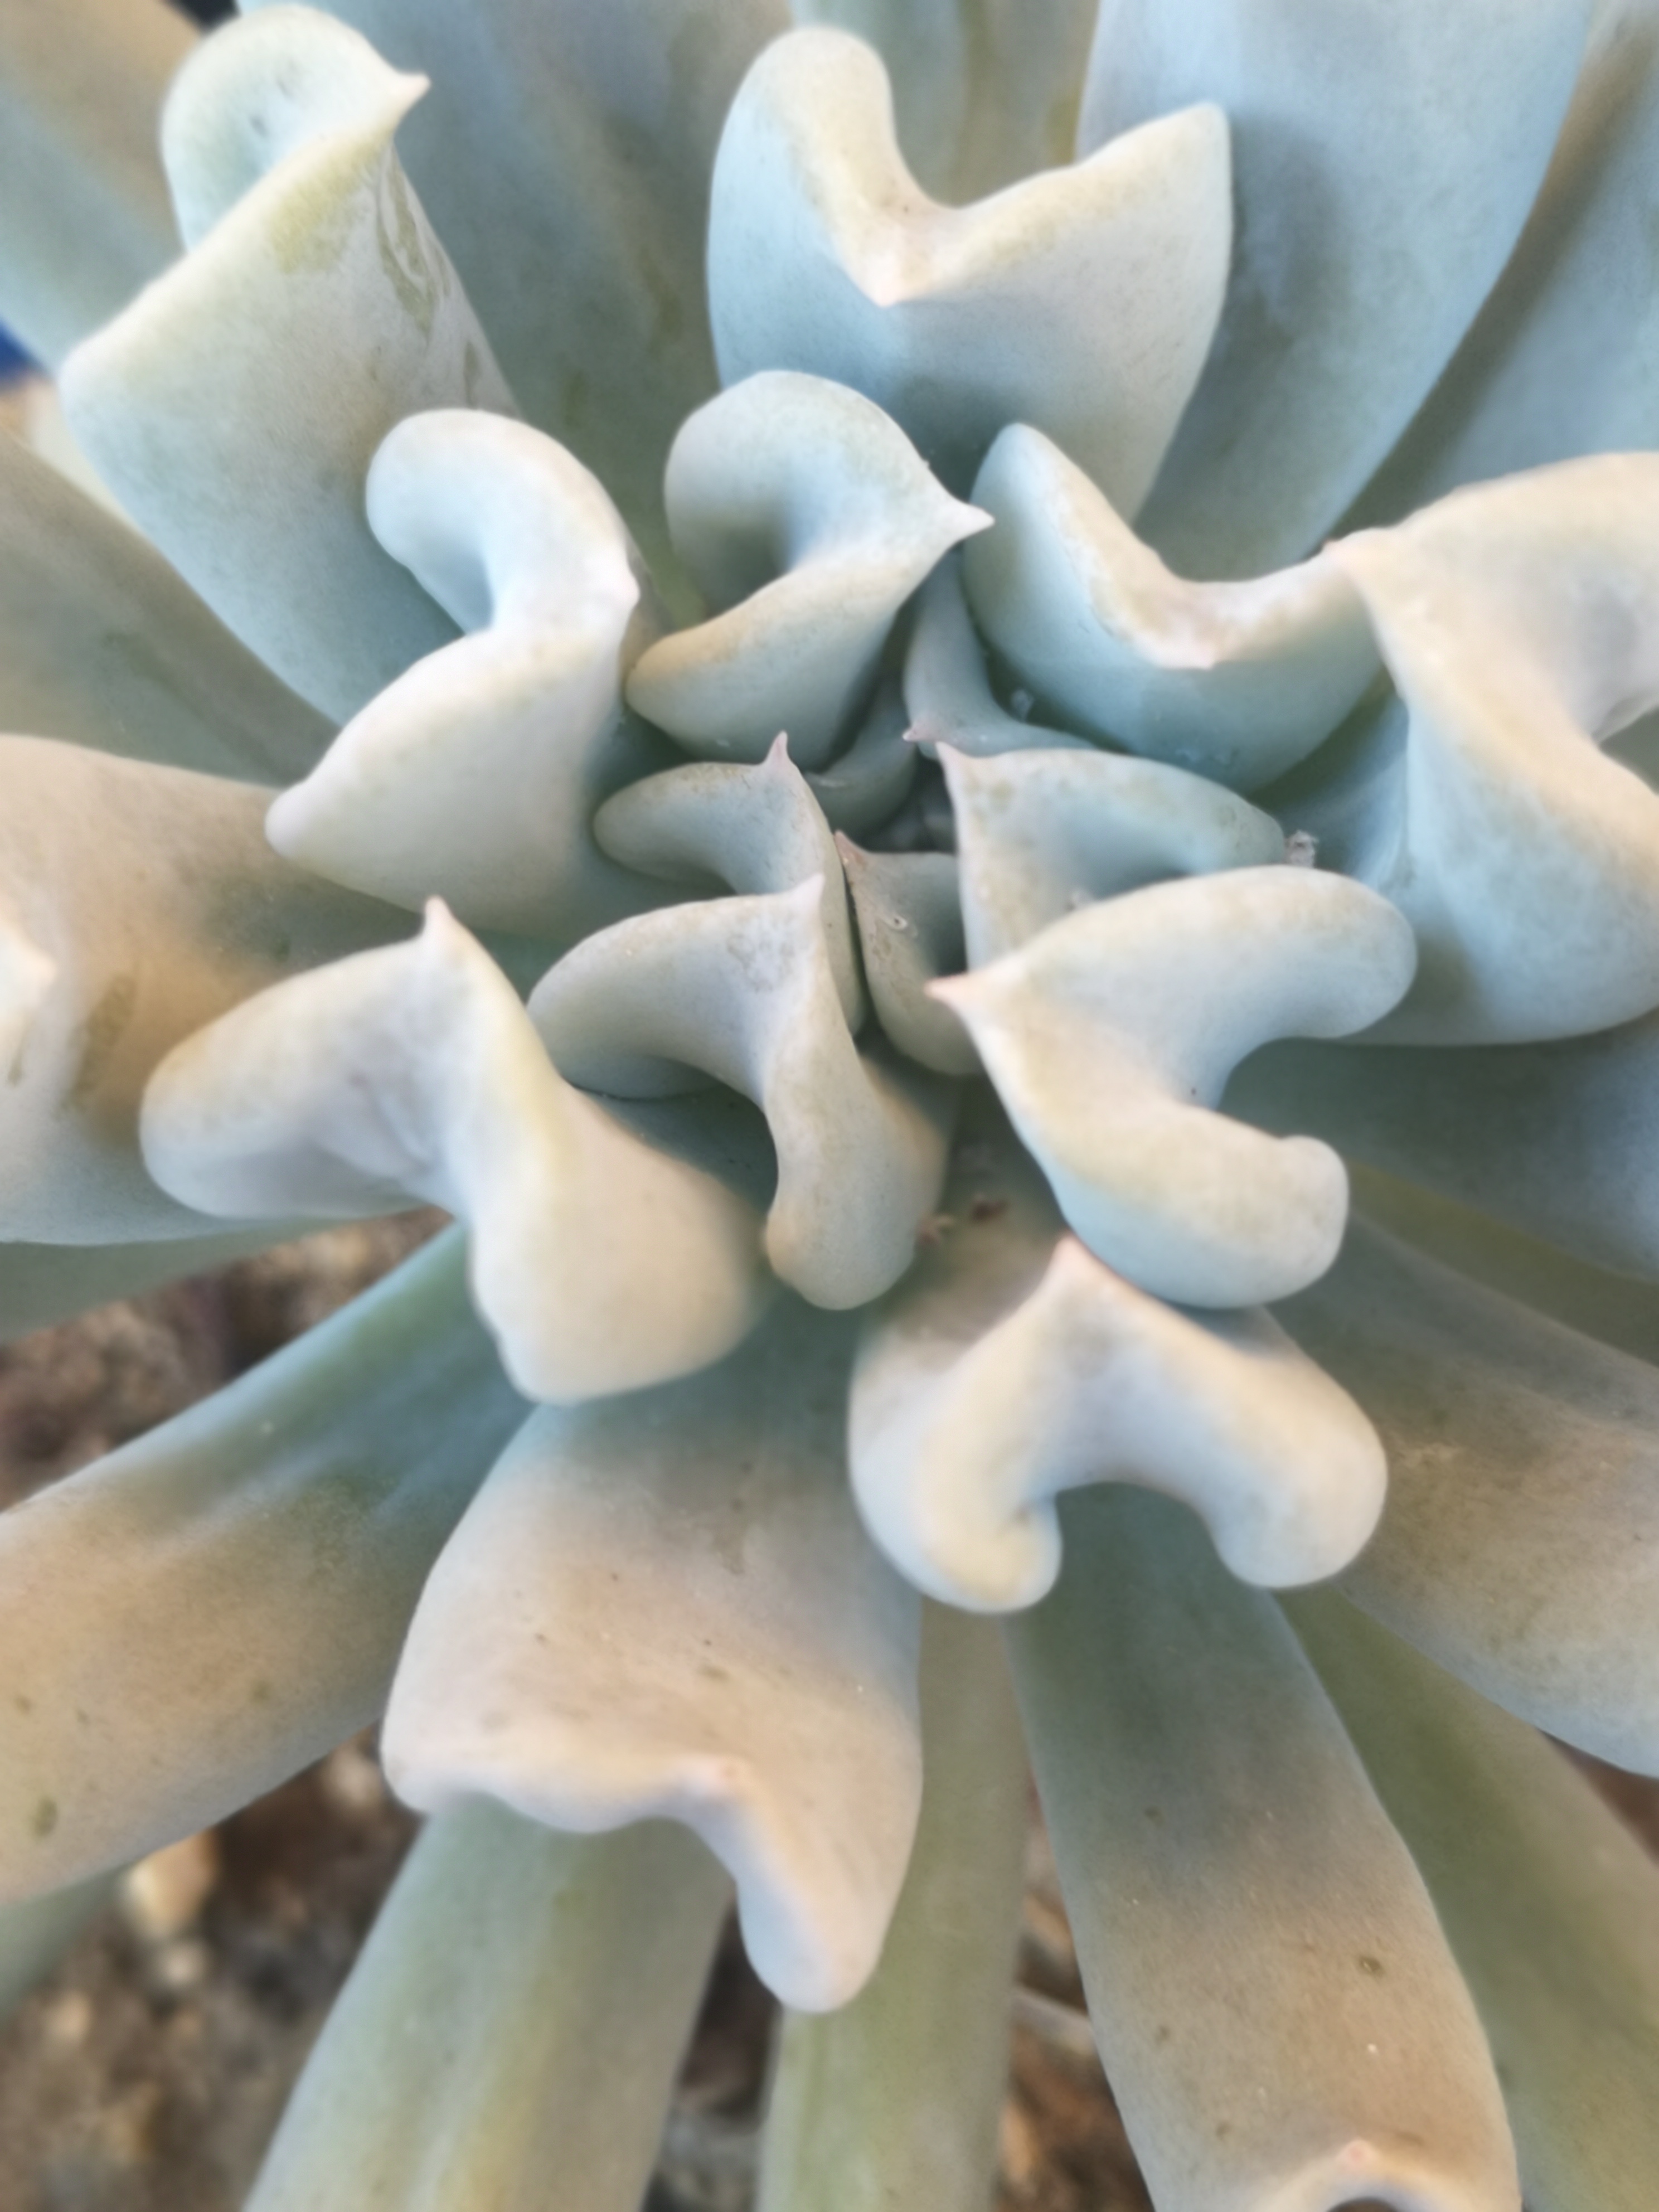
natural, flower, Pachyphytum, plant, petal